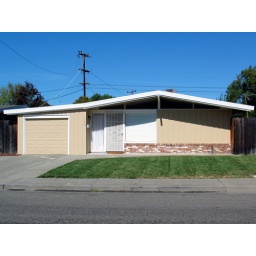
Adventures in house hunting Part III... This Mid-Century home was built in the '50s.